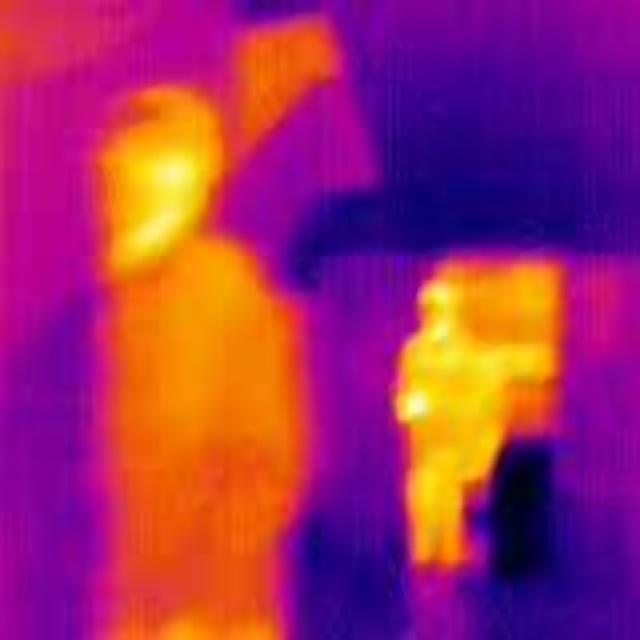
Detected objects:
label: person
label: person